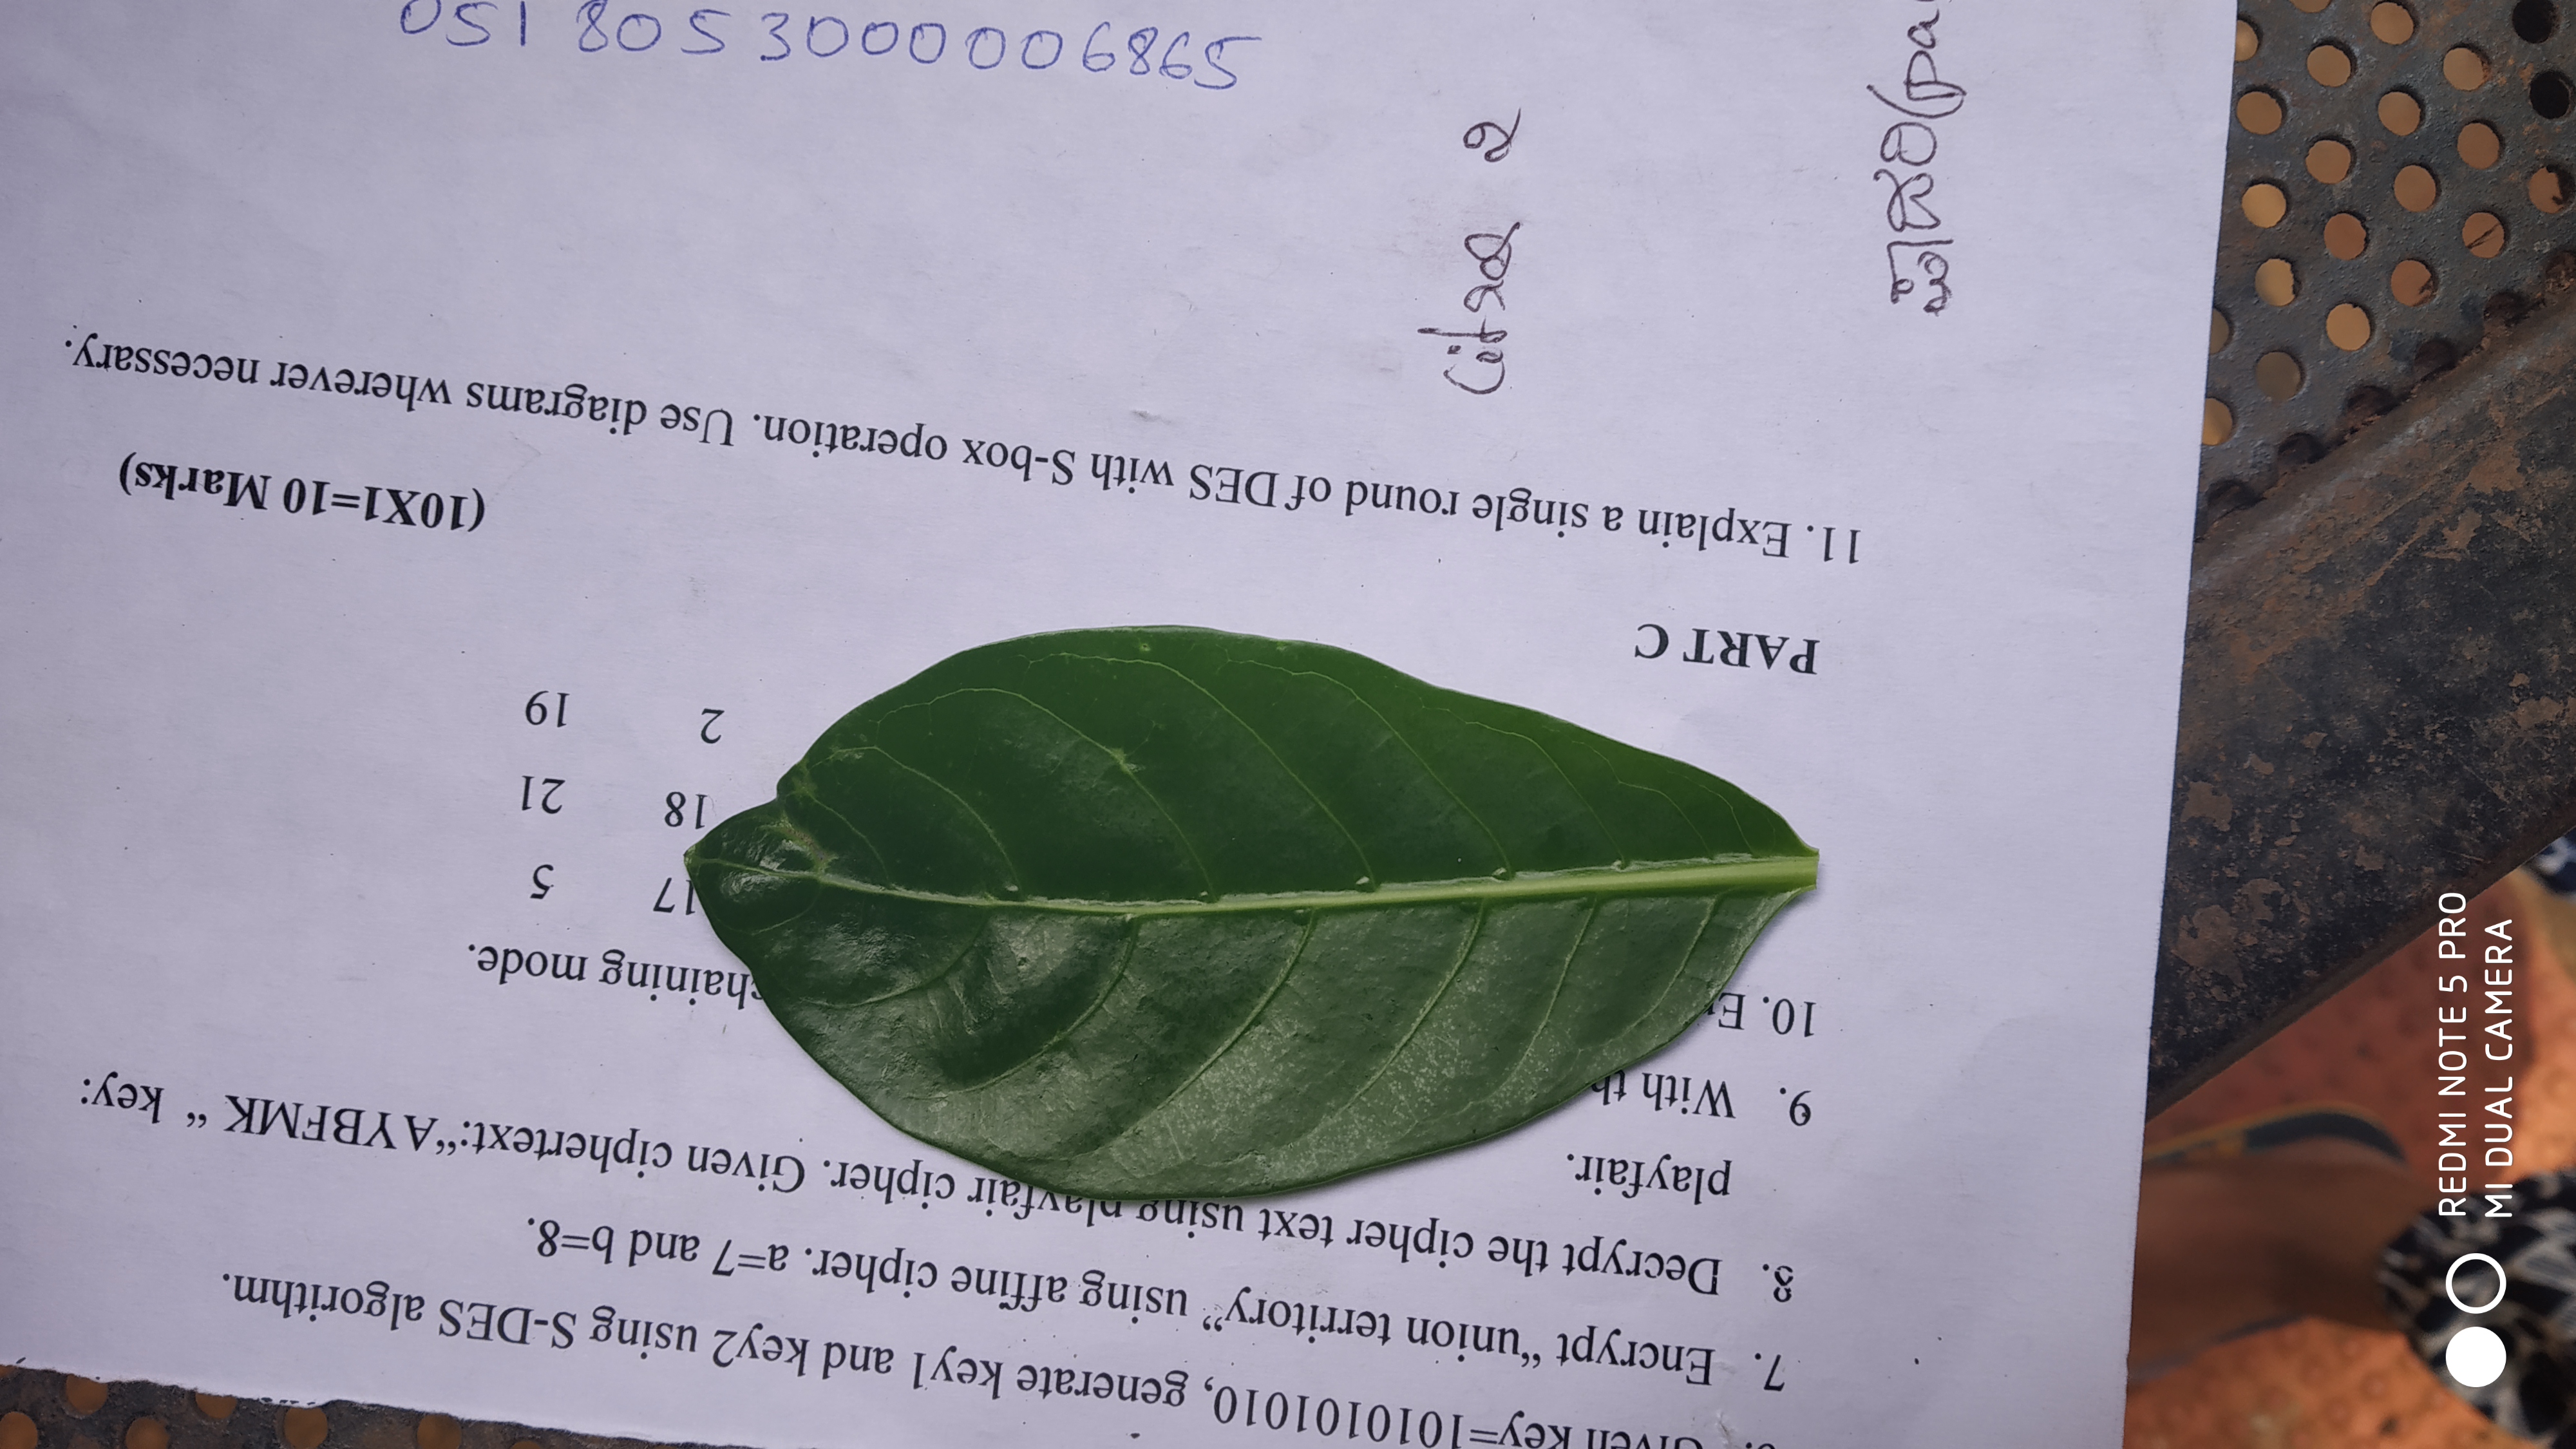
Plant: Nooni